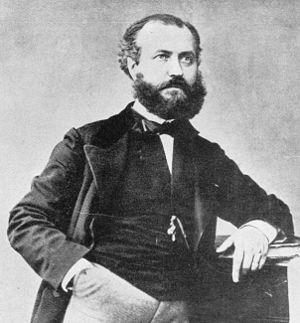
Giacomo Meyerbeer, de son vrai nom Jakob Liebmann Meyer Beer, est un compositeur allemand de confession juive né à Tasdorf, près de Berlin, le 5 septembre 1791 et mort à Paris le 2 mai 1864.
Hector Berlioz est un compositeur, chef d'orchestre, critique musical et écrivain français né le 11 décembre 1803 à La Côte-Saint-André, et mort le 8 mars 1869 à Paris.
Le Congrès pour la restauration du plain-chant et de la musique d'Église est une conférence tenue à Paris, du 27 novembre au 1ᵉʳ décembre 1860, par des religieux et des musicologues soutenant la restauration de la liturgie ancienne et du chant grégorien. Il s'agit du premier congrès en faveur de ce chant, après l'évolution à partir de la Renaissance, ainsi que la tendance au gallicanisme.